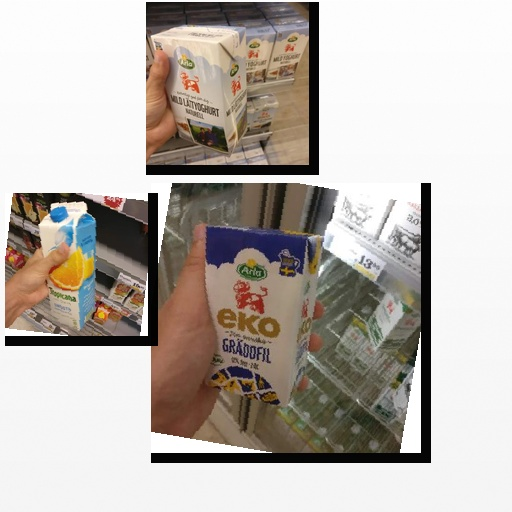
Food items: mixed_juice, natural_low_fat_yogurt, sour_cream